Montreal Maroons

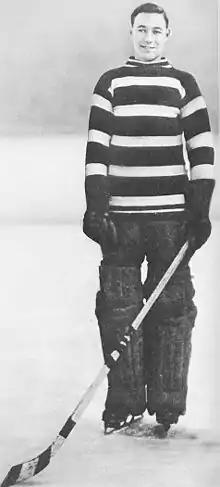
Hall of Famer Clint Benedict was the first NHL goaltender to wear a face mask in a game.

For the 1934–35 season, the Maroons hired Tommy Gorman as coach, who had coached the Chicago Black Hawks to the 1934 Stanley Cup. The Maroons finished the season in second place behind Toronto. In the playoffs, the Maroons defeated Chicago with defensive ice hockey, defeated the New York Rangers at wide-open (offensive) ice hockey, and then defeated the Toronto Maple Leafs, who Gorman considered one of the best ice hockey teams of all time, in three straight games. The Maroons won their second Stanley Cup; Gorman remains the only coach in history to win back-to-back Cups with two different teams. The Maroons team were the last team to win the Stanley Cup without a loss in the playoffs for 17 years. Gorman called this Maroons team "the greatest team that ever stepped on the ice."